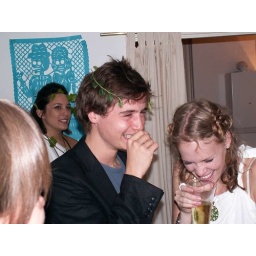
John, surprised after walking in the door to find his house full or Romans. Of some sort.